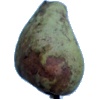
Label: Pear Stone 1